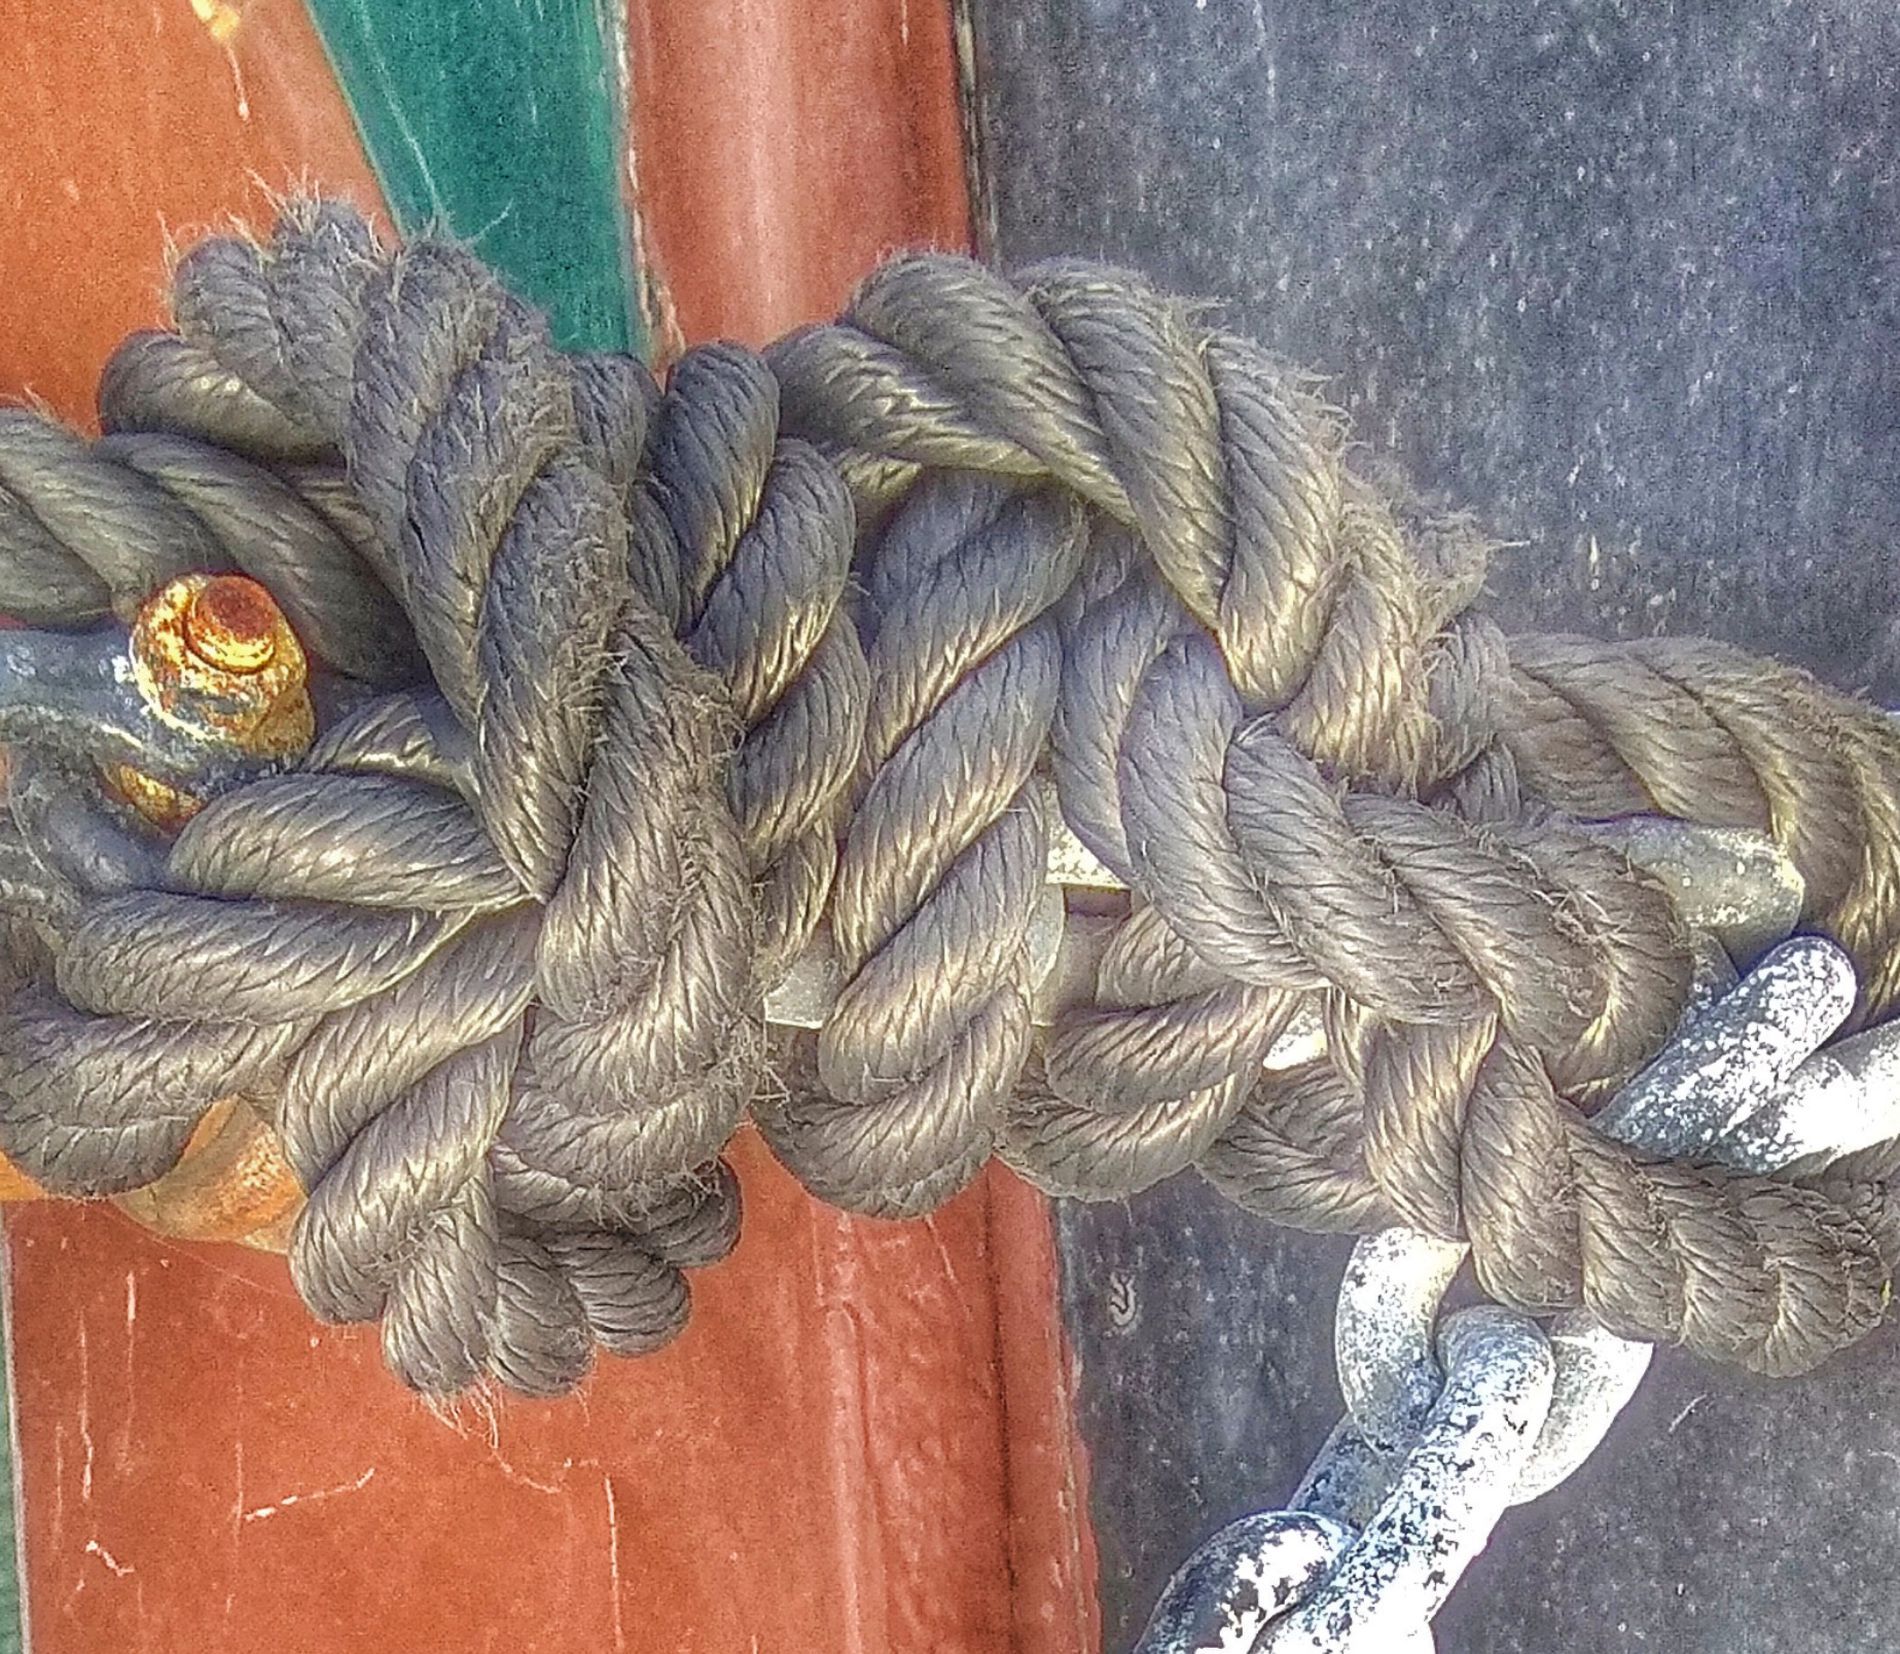
Strong knot.
The image shows a very thick rope tied in a complex knot around rusted metal. Below the rope, a heavy metal chain, partly covered in white residue, is also visible. The rope fibers and textures are clearly detailed. The background shows a part of the surface.
Close angle perspective focusing directly on the rope and its connection. The lighting appears to be natural, highlighting the textures of the rope and metal. The main colors are dark grey and reddish brown, with a white residue on the chain. The mood feels robust and secure.
Labels: Rope, Knot, Plant, Steel Chain, Nut, Screw, Steel, steel, Background, Metal, Rusty metal
Camera: Xiaomi Redmi Note 4
Aperture: F2
Exposure: 1/174 sec
ISO: 100
Focal length: 3.6 mm